Assyrian people

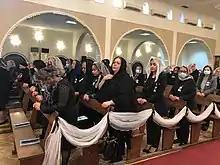
Chaldean Catholics praying in a Holy Qurbana in Baghdad, Iraq

Assyrians are almost exclusively Christian, with most adhering to the East and West Syriac liturgical rites of Christianity. Both rites use Classical Syriac as their liturgical language. The Assyrians are known to be among some of the earliest converts to Christianity, along with Jews, Arameans, Armenians, Greeks, and Arabs.